Queen Lupa

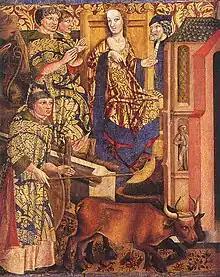
Portrait of Queen Lupa from the Museum of the Astorga Cathedral

Queen Lupa (also known as Raíña Lupa, Raíña Lopa, Raíña Luparia, Raíña Luca and Raíña Loba) is a character from Galician mythology. She is mentioned in both the "Codex Calixtinus" and the "Golden Legend" involving the translation of the body of the Apostle James by his disciples. Her name alludes to her cunning, and she is written as being a roadblock to the disciples of the Apostle James, Theodore and Athanasius, as they search for a place to entomb his body. She eventually sees her error and converts to Christianity.